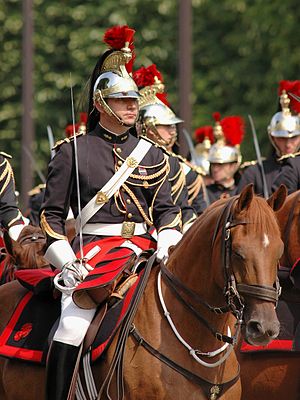
Garde républicaine / Organisation / 2. infanteriregiment
Garde républicaine er en fransk gendarmenhed under Gendarmerie nationale. Garden varetager dels opgaver af ceremoniel karakter såsom den ceremonielle vagttjeneste ved bl.a. Élyséepalæet. Men den udfører også mere traditionelle bevogtningsopgaver, således er det dem, der stiller motorcykelbetjente til rådighed ved eskorte af særligt vigtige personer.